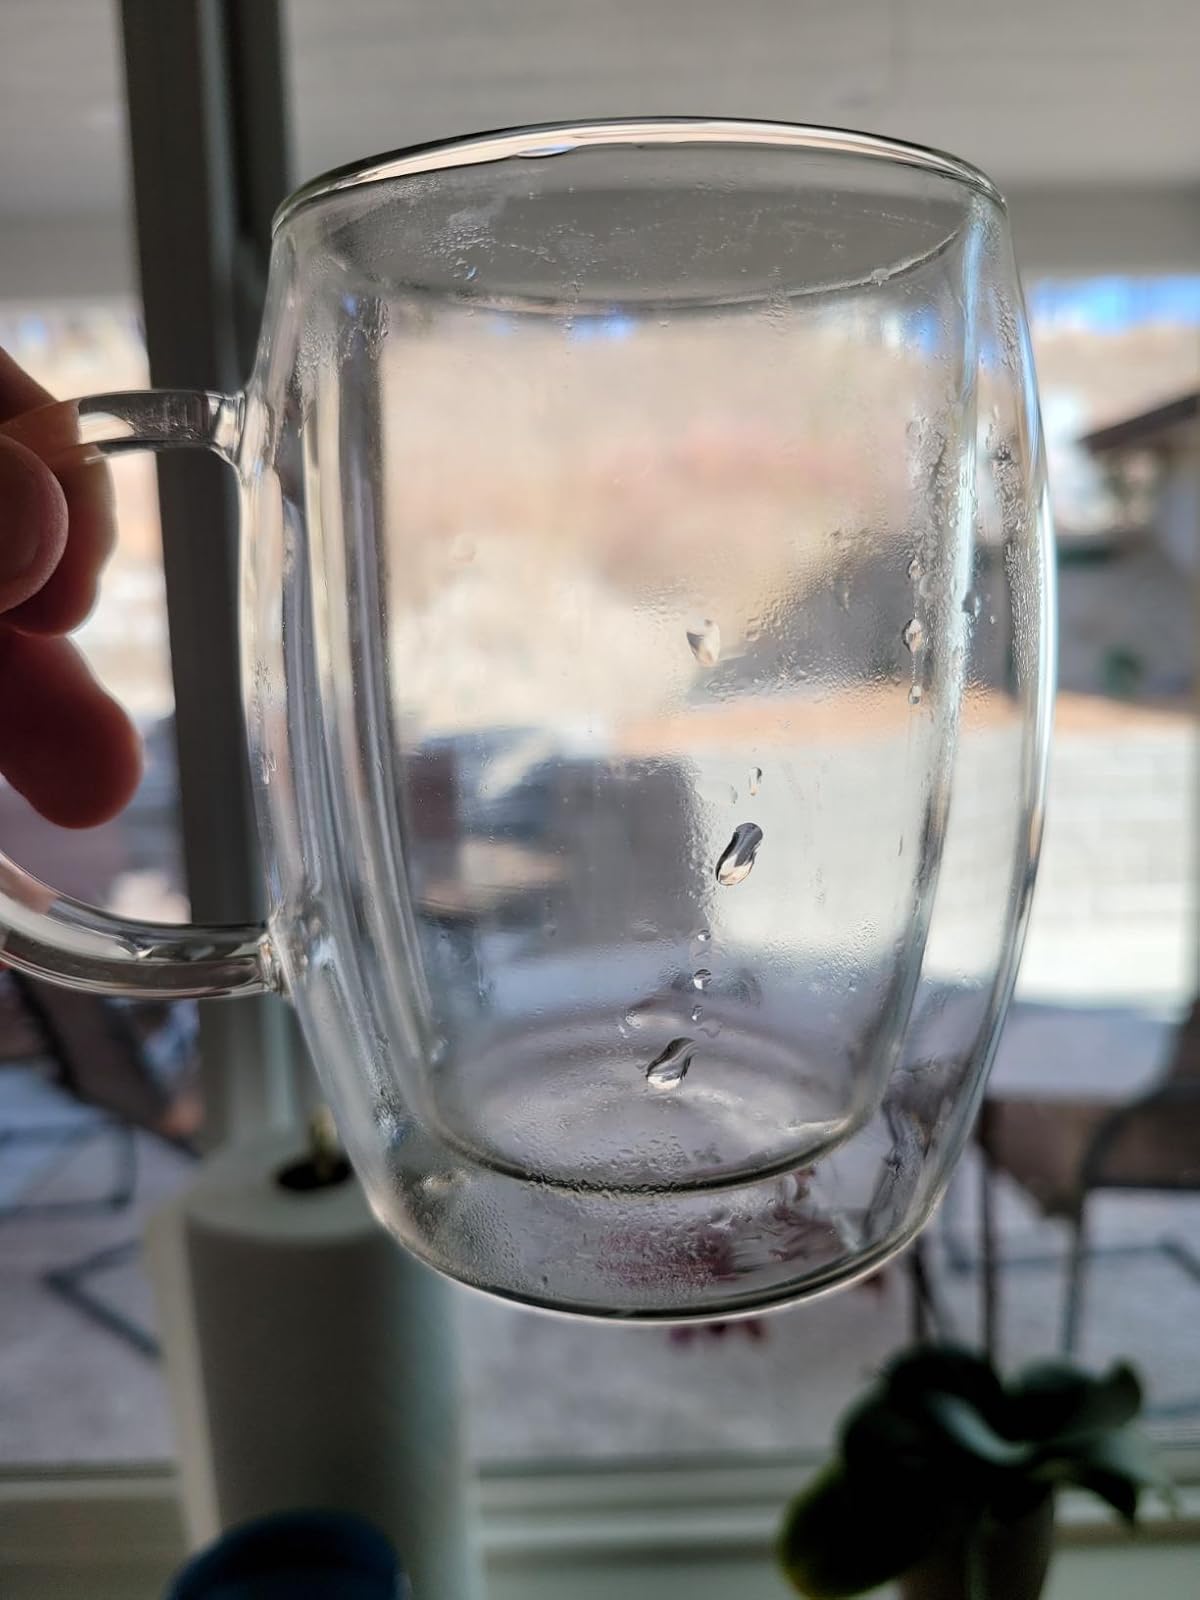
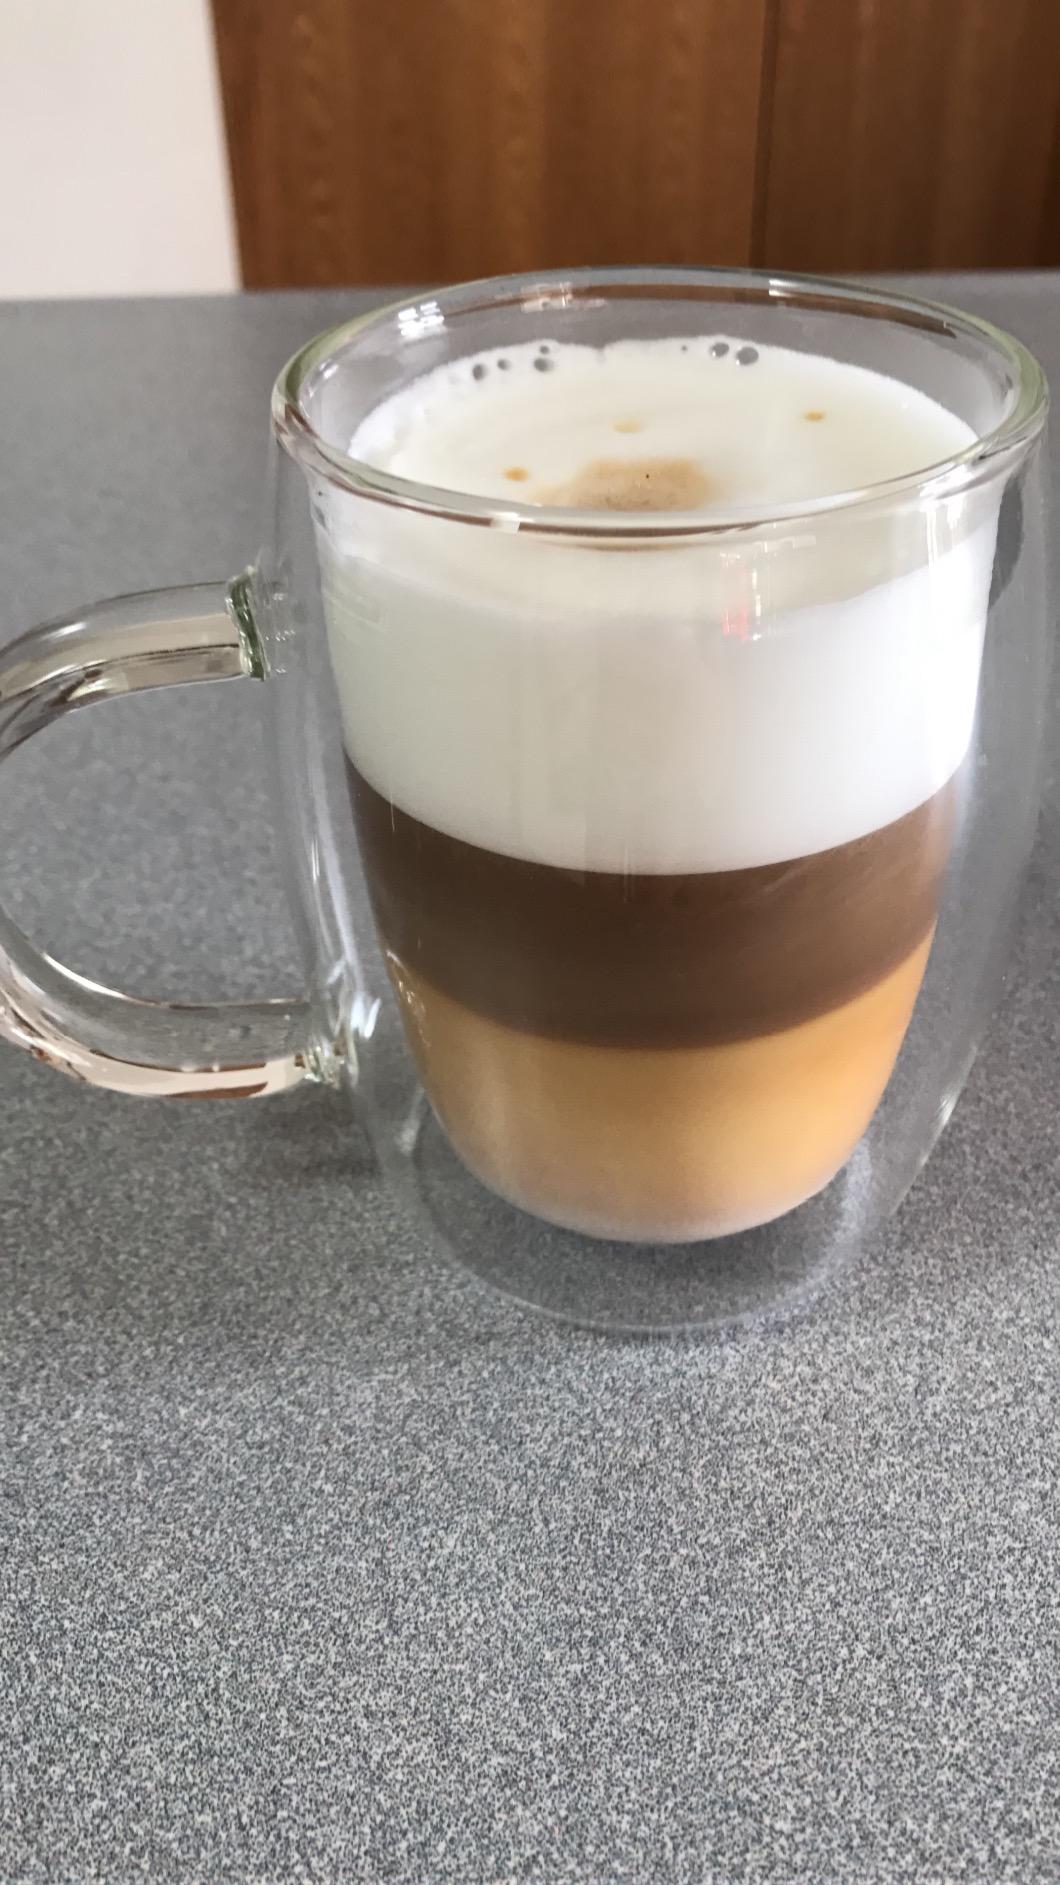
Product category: items_mug
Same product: yes